Dübs and Company

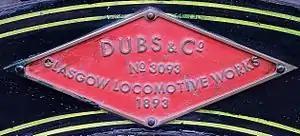
SAR Class 6 439 (4-6-0) builder's plate

Dübs & Co. was a locomotive manufacturer in Glasgow, Scotland, founded by Henry Dübs in 1863 and based at the Queens Park Works in Polmadie. In 1903 it amalgamated with two other Glasgow locomotive manufacturers to create the North British Locomotive Company.